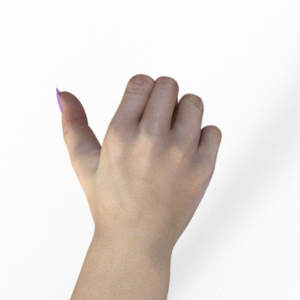
Label: rock